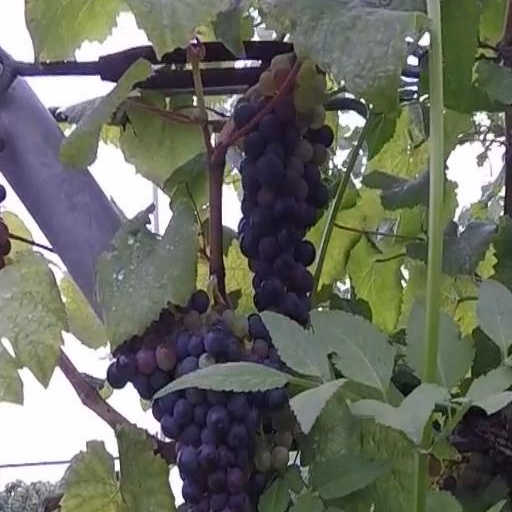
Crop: grape